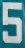
Number: 5